Potter's Covered Bridge

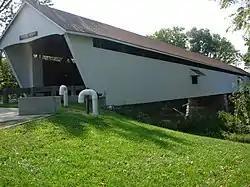
Potters Bridge, March 2005

Potter's Covered Bridge, also known as Potter's Bridge and Potter's Ford Bridge, is a historic covered bridge located in Potter's Bridge Park in Noblesville in Noblesville Township, Hamilton County, Indiana. It was built in 1871, and is a Howe truss structure measuring 260 feet long, 22 feet wide, and 20 feet tall. The single span bridge rests on limestone abutments and has walls clad in vertical board siding.